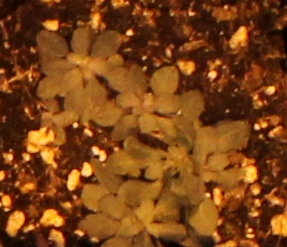
Label: Horseweed